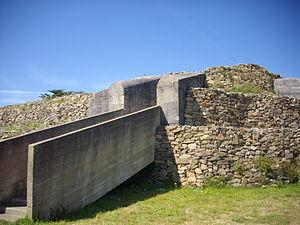
Le Petit Mont d'Arzon (Morbihan, France), vue du bunker
Le Petit Mont est un des promontoires de la côte méridionale de la presqu'île de Rhuys, sur la commune d'Arzon, dans le département du Morbihan. Il abrite un ensemble monumental composé de deux cairns accolés, construits en plusieurs phases durant le Néolithique, et de deux dolmens dont les chambres sont abondamment décorées de gravures.